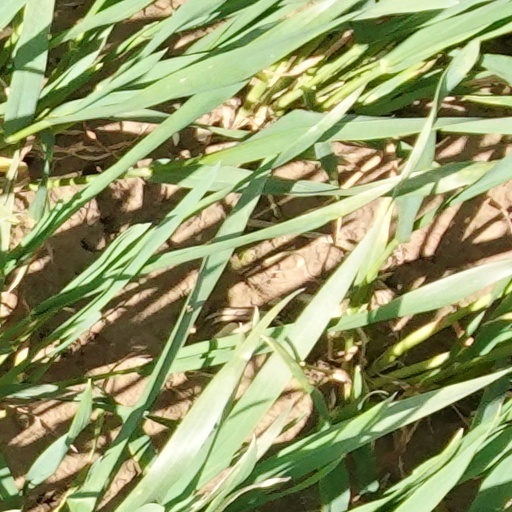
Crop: wheat